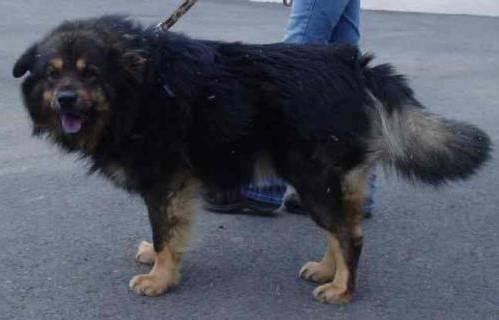
dog